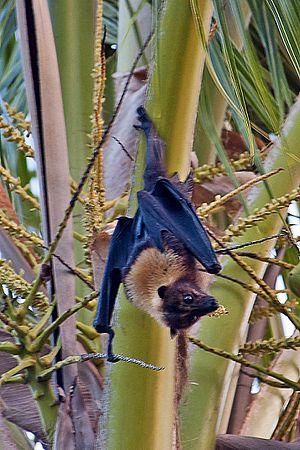
Les America the Beautiful Quarters sont une série de pièces d'un quart de dollar américain émise par l'United States Mint de 2010 à 2021 avec une possibilité d'extension jusqu'en 2033 pour faire connaître les différents parcs naturels des États-Unis. Ces pièces sont émises au rythme de cinq par an, par ordre de création des parcs retenus. La série actuelle comporte 56 pièces, une par État ou territoire et une pour le District de Columbia.